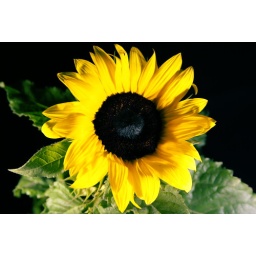
sunflower in my kitchen